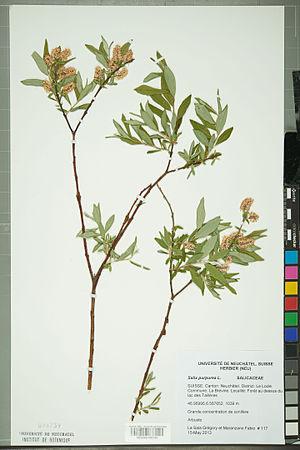
Spécimen de plante séchée et pressée de l'espèce fr:Salix purpurea